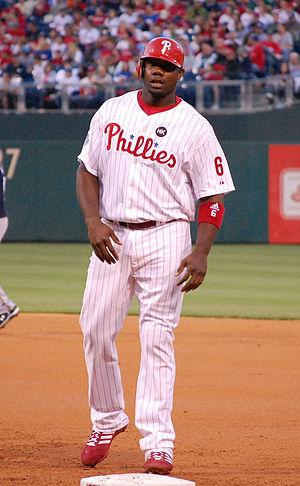
Ryan James Howard est un joueur de premier but de la Ligue majeure de baseball.